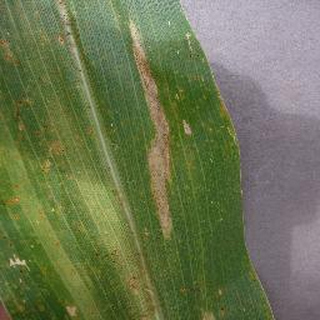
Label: corn_northern_leaf_blight